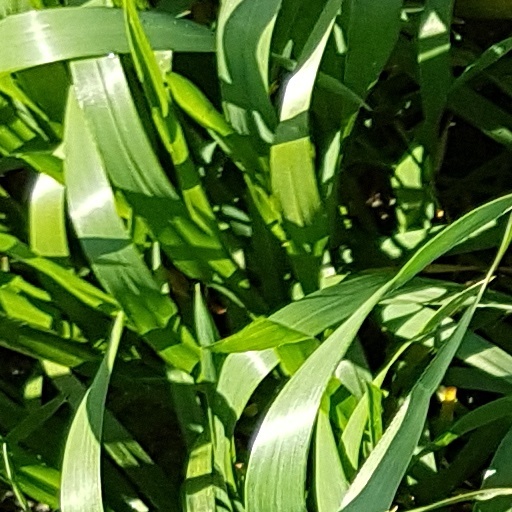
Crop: wheat